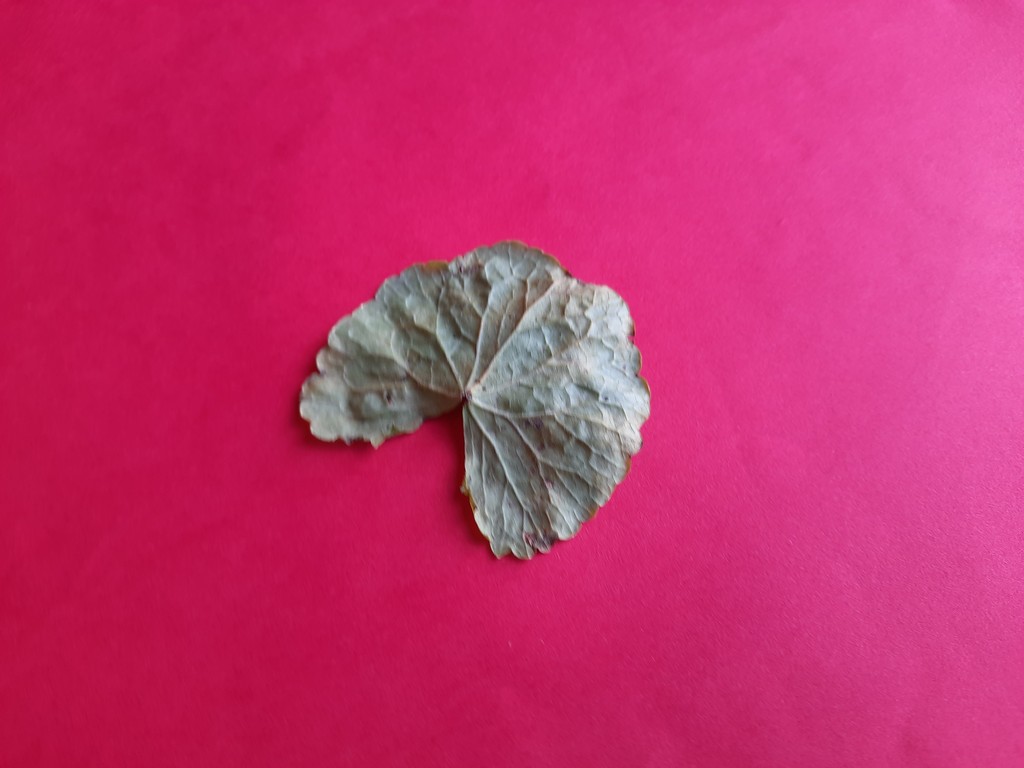
Label: Unhealthy